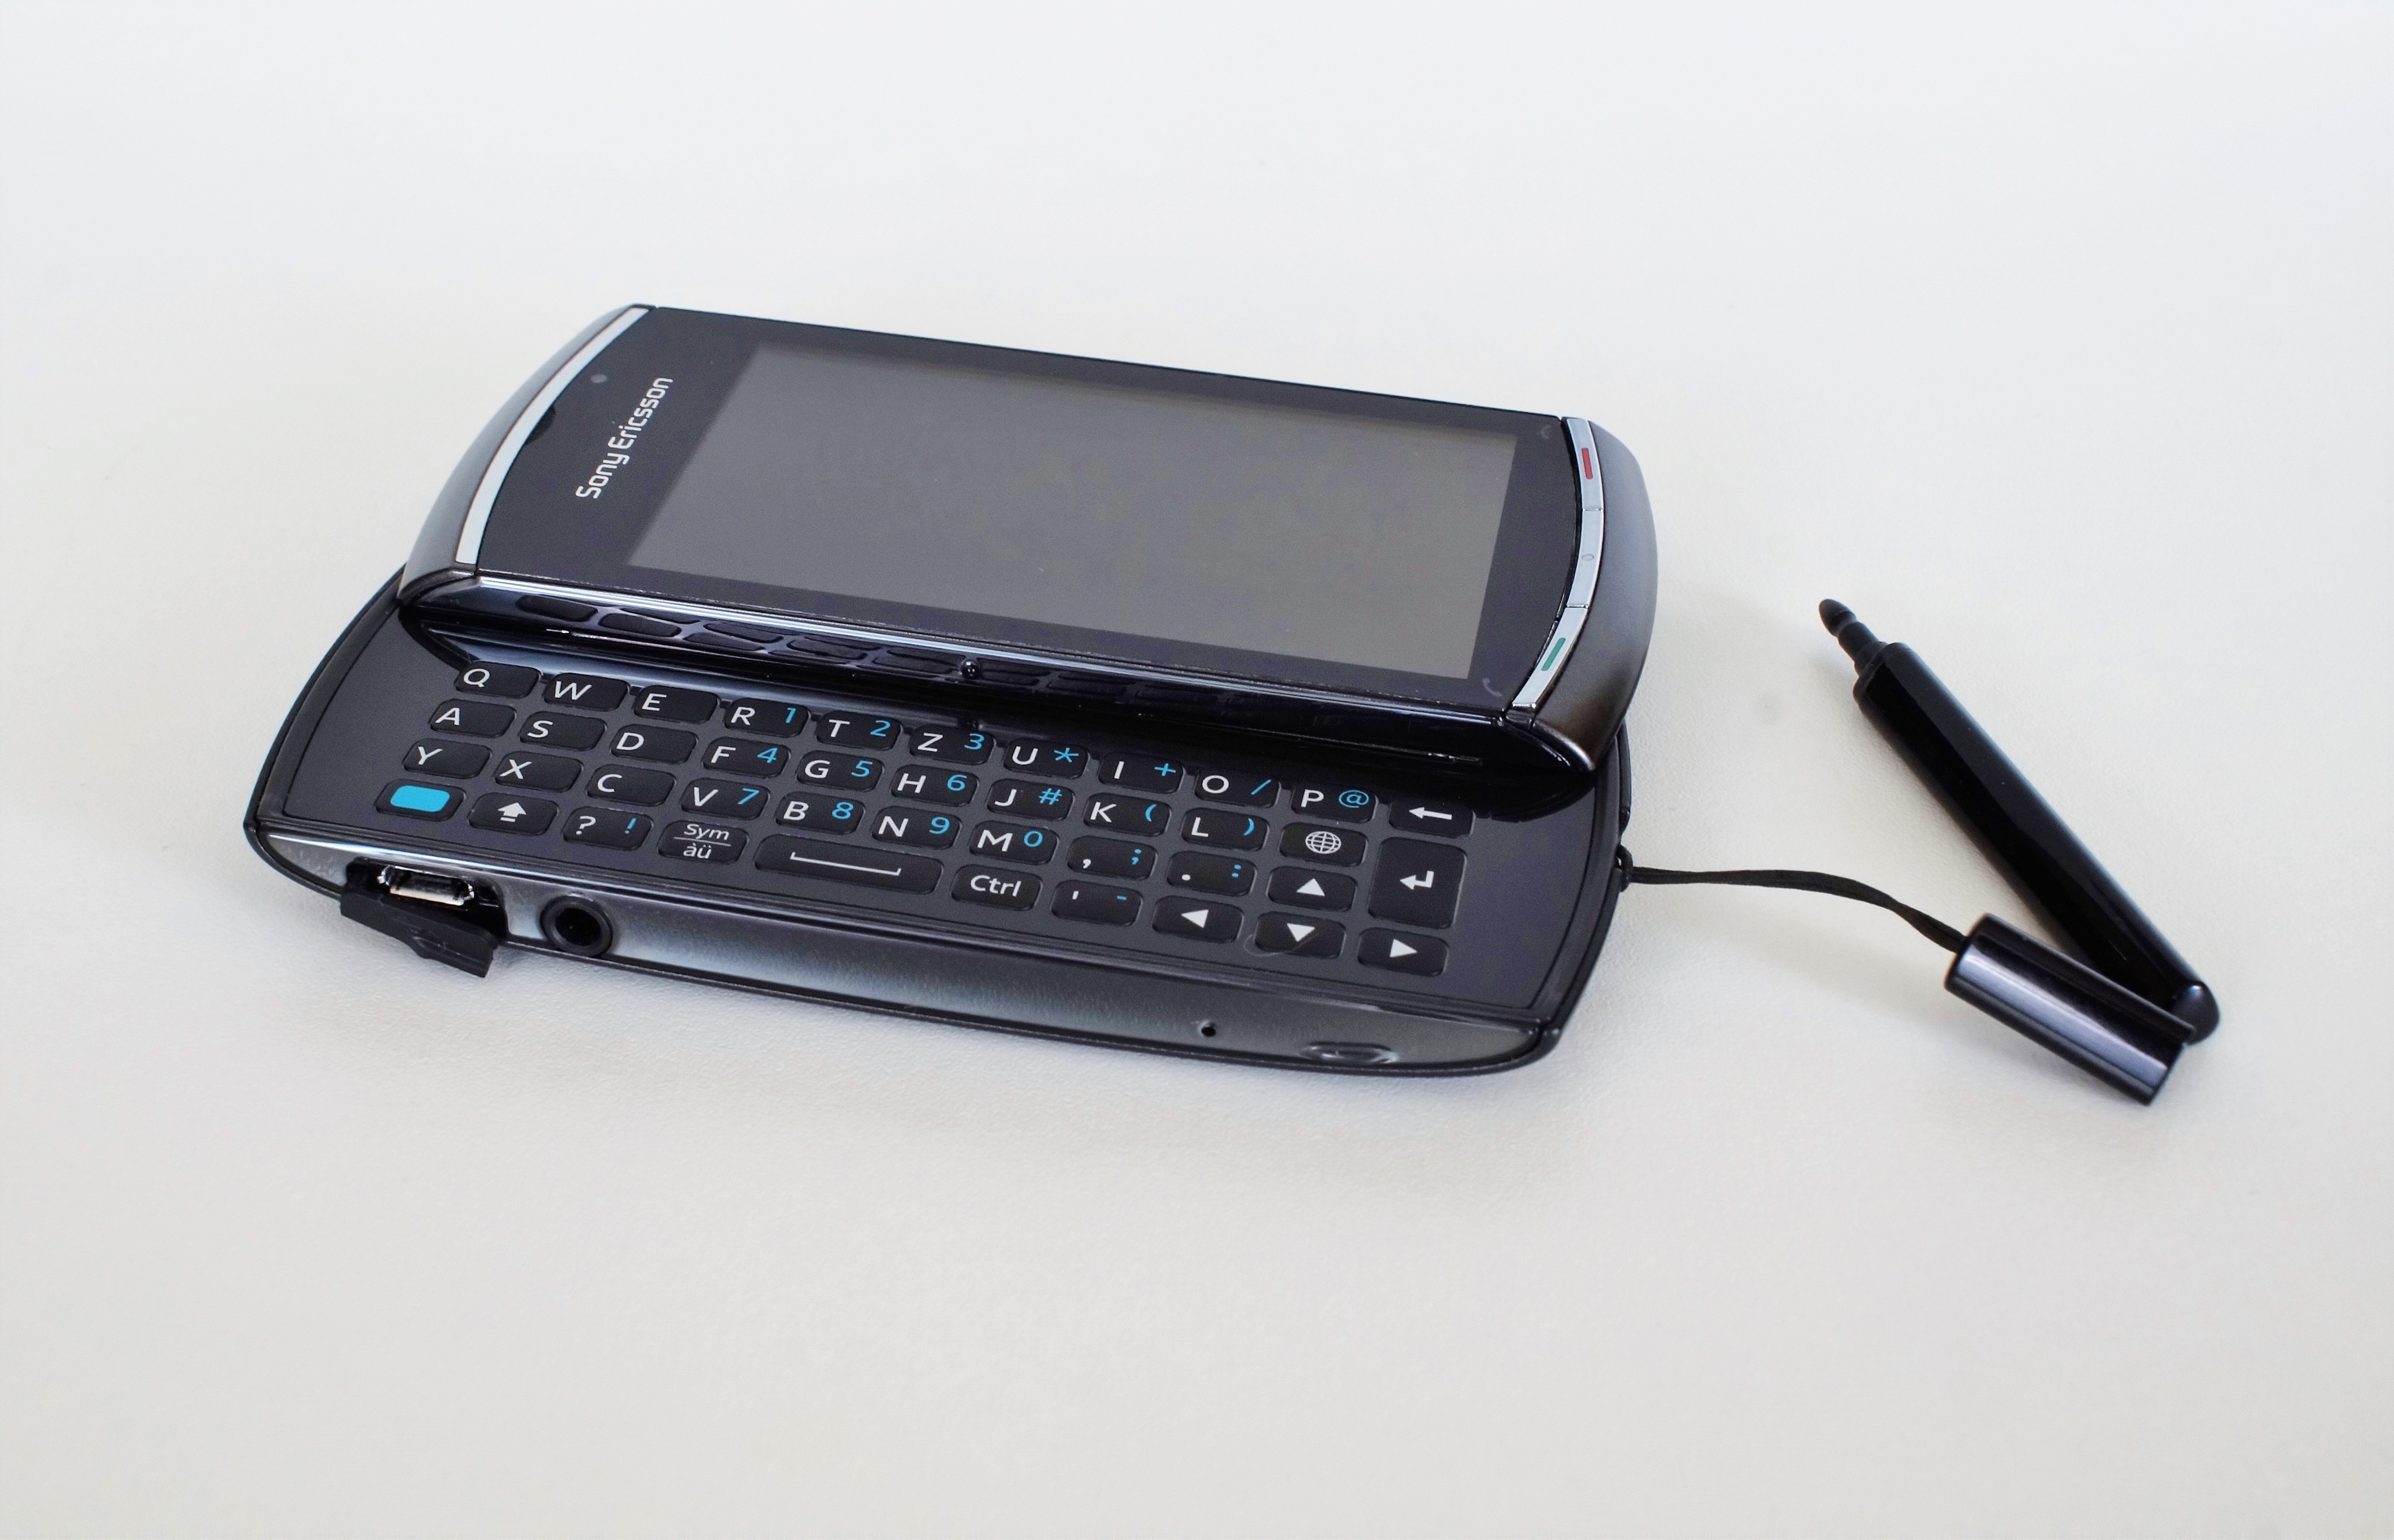
laptop, smartphone, work, screen, keyboard, technology, photography, photo, communication, gadget, mobile phone, design, digital, photograph, media, multimedia, touch screen, electronic device, portable communications device, communication device